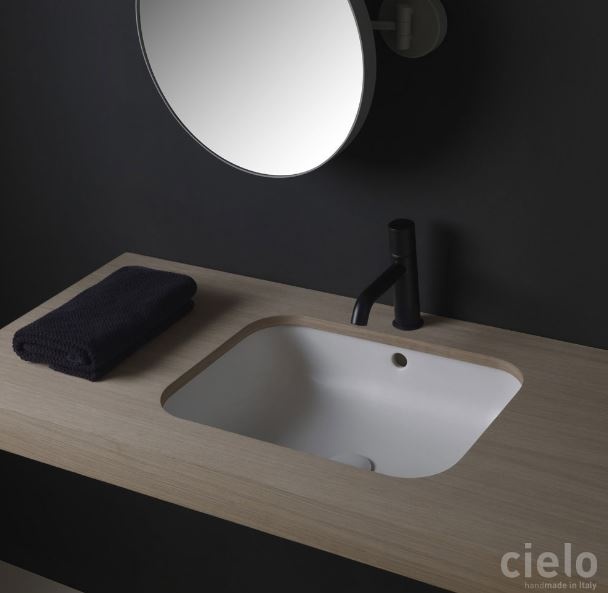
ENJOY LAVABO SOTTOPIANO RETTANGOLARE BRINA
Brand: Cielo
Category: Hardware > Plumbing > Plumbing Fixtures > Sinks > Bathroom Sinks > Undermount Sinks